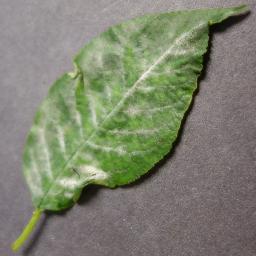
Label: Cherry___Powdery_mildew